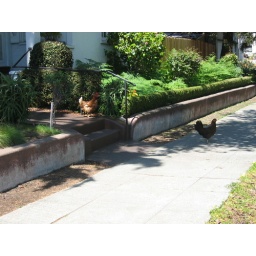
chickens mill around a house